Riksakten

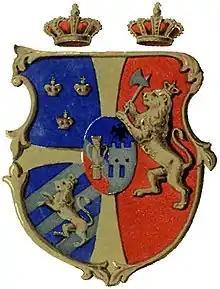
Union arms of Sweden and Norway, introduced 1844

The Riksakten was the 1815 Act of Union that regulated the terms of the constitutional personal union between Sweden and Norway established in 1814.